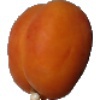
Label: Apricot 1